Ichthyology

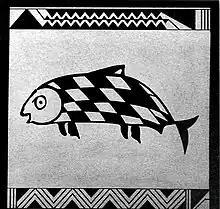
Photo of square side of pottery showing fish with skewed checkered pattern on its skin. Zig-zag lines represent waves at the top and bottom.

The study of fish dates from the Upper Paleolithic Revolution (with the advent of "high culture"). The science of ichthyology was developed in several interconnecting epochs, each with various significant advancements.